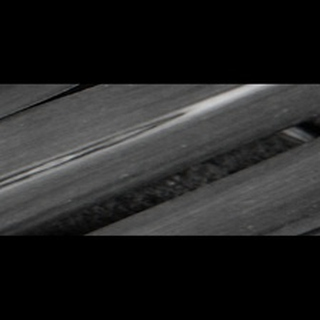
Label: sugarcane_red_rot